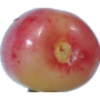
Label: cherry_rainier